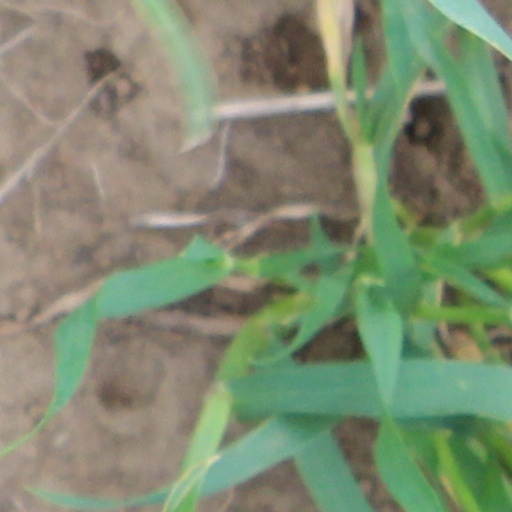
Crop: wheat